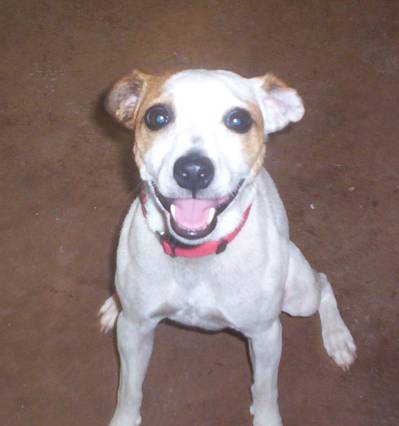
Label: dog